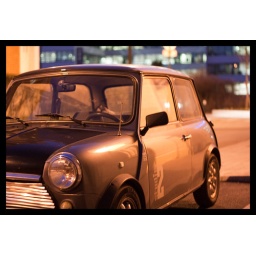
Cute car parked in front of my building when i came back home at night.